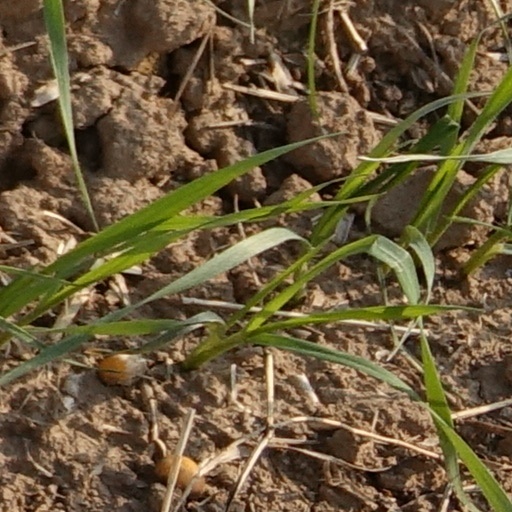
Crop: wheat